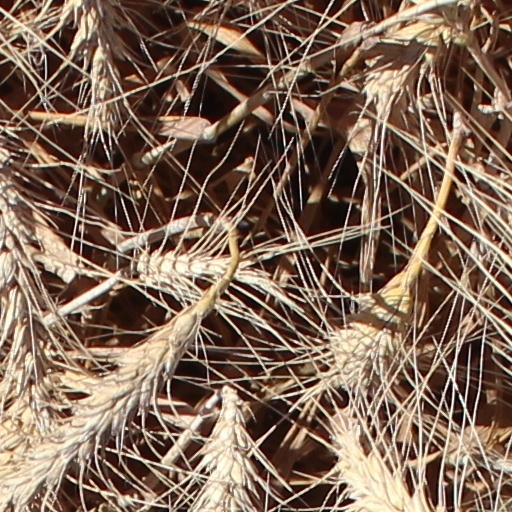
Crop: wheat